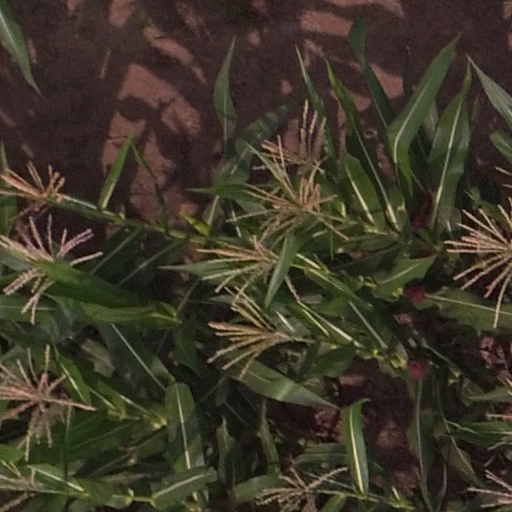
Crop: maize; corn